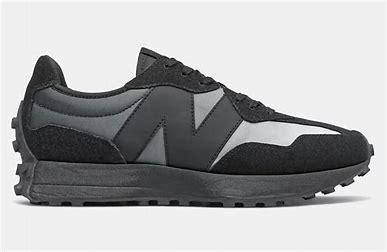
Brand: New
Model: Balance New Balance 327 Marathon